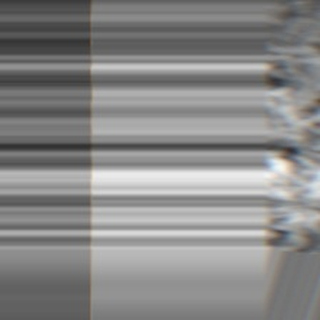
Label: sugarcane_bacterial_blight